Our Fair City

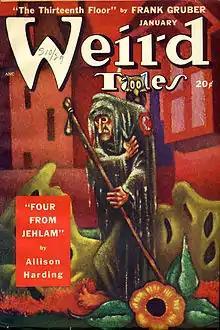
Cover of the pulp magazine "Weird Tales"

"Our Fair City" is a fantasy short story by Robert A. Heinlein, originally printed in "Weird Tales", January 1949. The story involves an old parking lot attendant, his pet whirlwind (named Kitten), and a muckraking newspaper columnist who decide to "clean up" their city's corrupt government by running the whirlwind for political office.